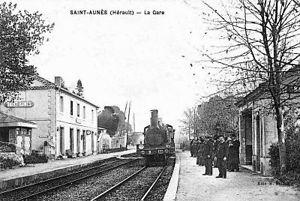
La gare voyageurs de Saint-Aunès vers 1900.
La gare de Saint-Aunès est une gare ferroviaire française de la ligne de Tarascon à Sète-Ville, située sur le territoire de la commune de Saint-Aunès, dans le département de l'Hérault, en région Occitanie.